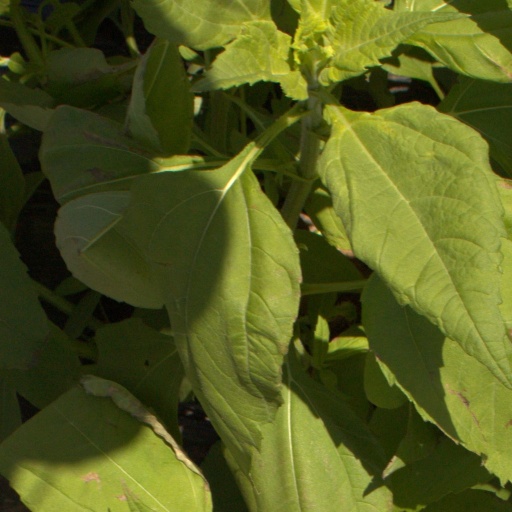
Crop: Jerusalem artichoke